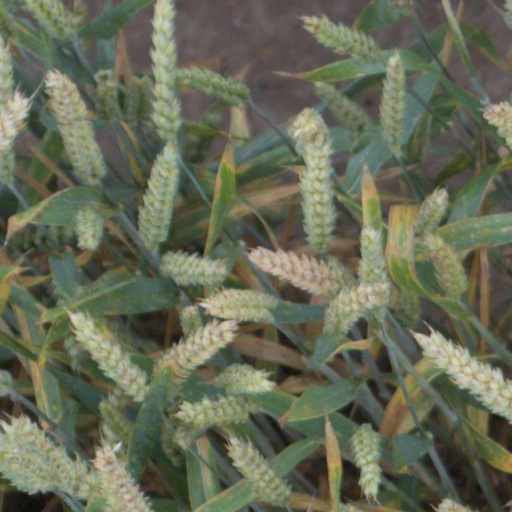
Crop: wheat